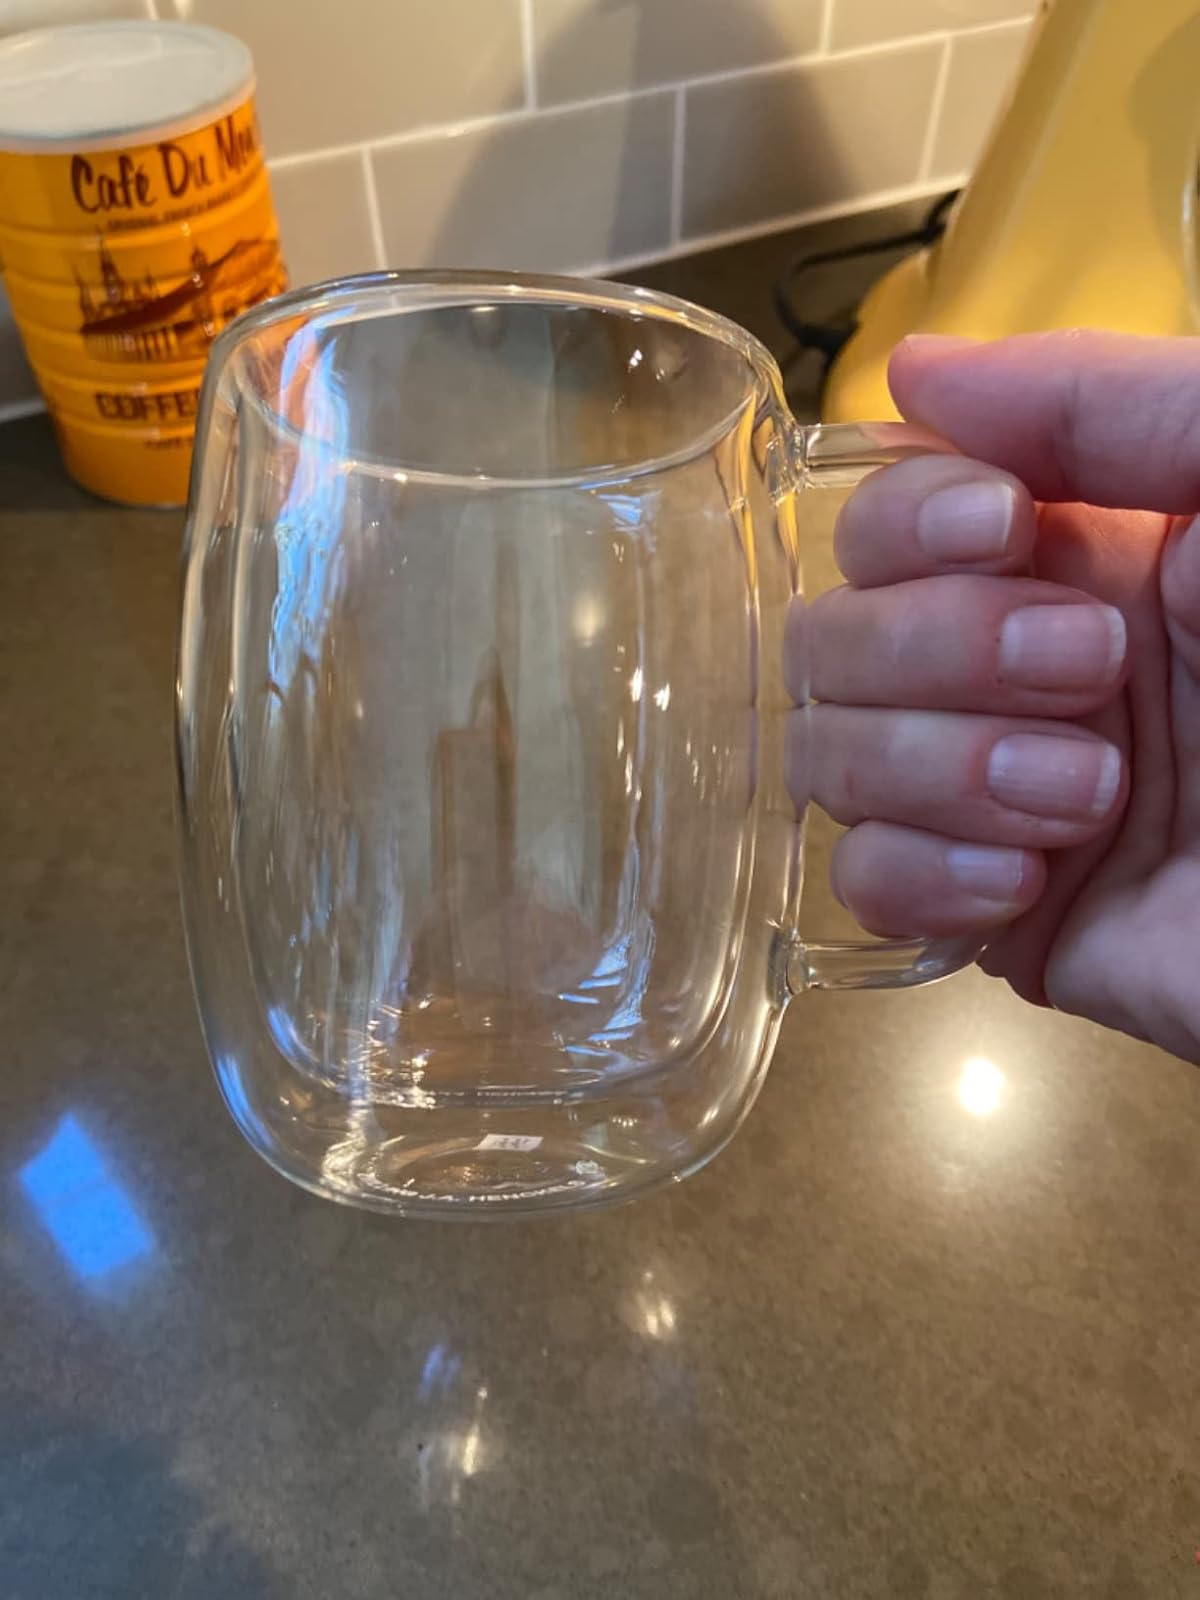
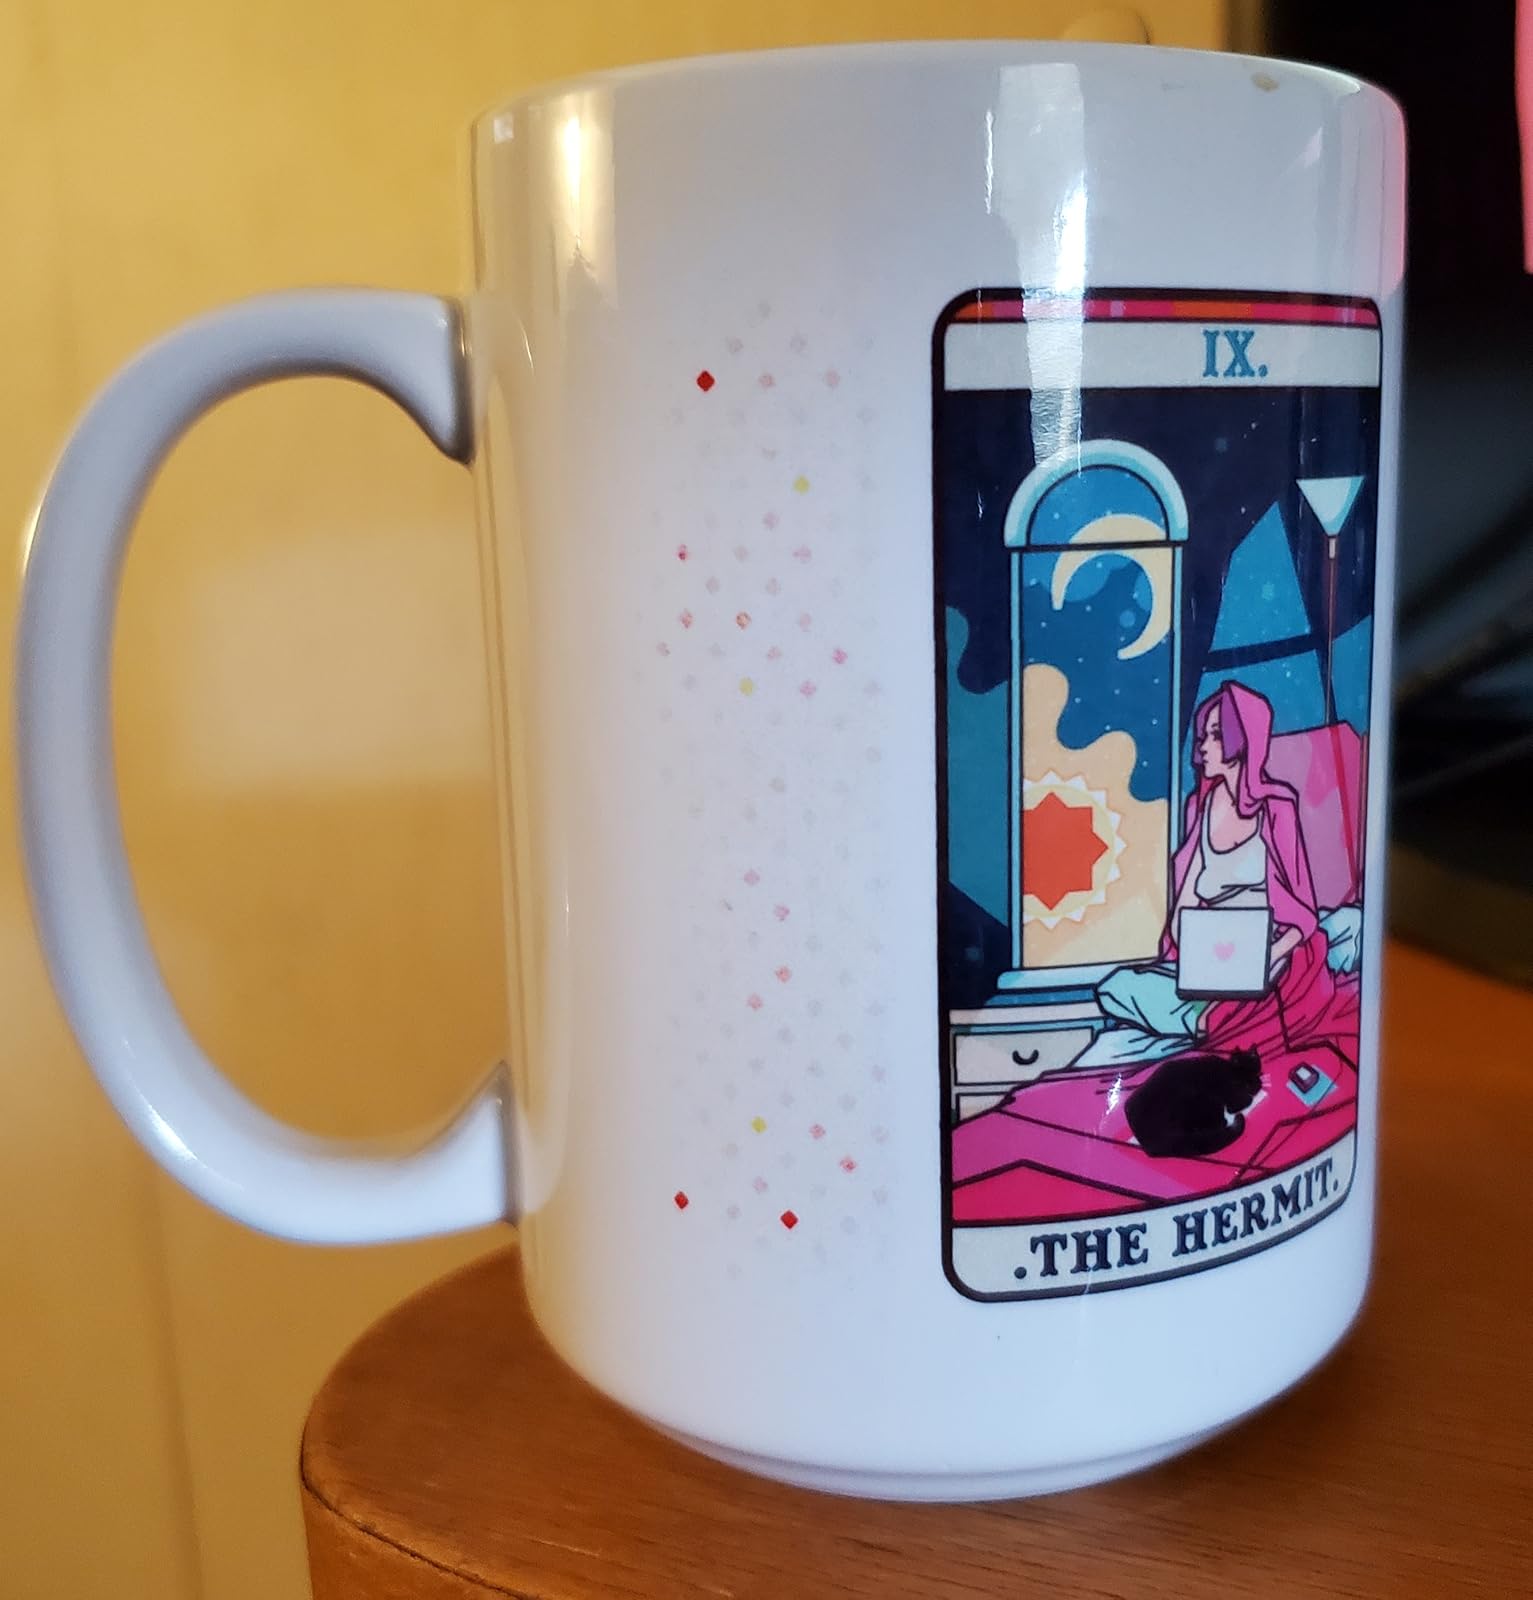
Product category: items_mug
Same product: no